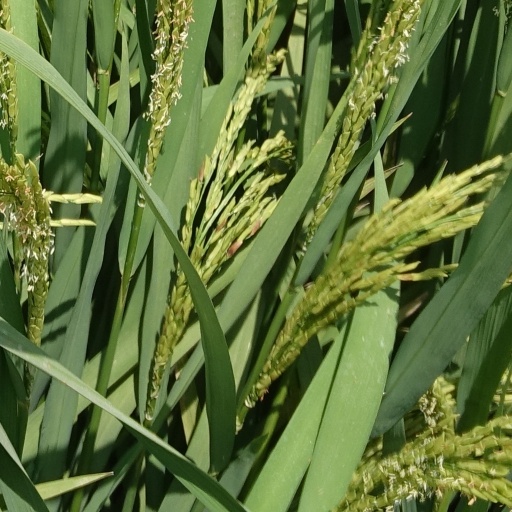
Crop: rice